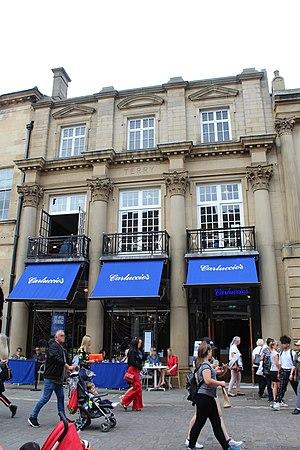
Immeuble, 3 St Helen's Square, York.